Cleveland-Cliffs

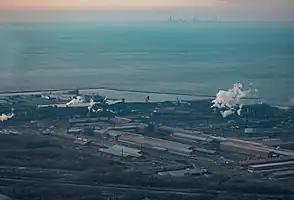
The ArcelorMittal mill at Burns Harbor was purchased by Cleveland-Cliffs in 2020.

in July 2013, CEO Joseph Carrabba announced that he would retire by December 31, 2013. Lead director James Kirsch was elected non-executive chairperson in his stead. Gary Halverson, formerly interim chief operating officer of Barrick Gold, was appointed president and chief operating officer in October 2013, and president and chief executive officer in February 2014. At the 2014 annual general meeting, six new directors nominated by activist hedge fund Casablanca Capital were elected, giving the fund control of the board of directors. Lourenco Goncalves was appointed chairman, president and CEO of the company. The reconstituted Board moved to shift the company's strategic objectives from global diversification to a renewed focus on strengthening its U.S. iron ore business.